Van Ness Mausoleum

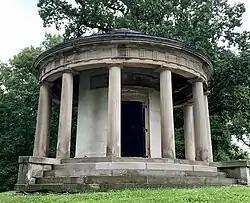

The Van Ness Mausoleum was designed by George Hadfield. It is said to be a copy of the Temple of Vesta in Rome.